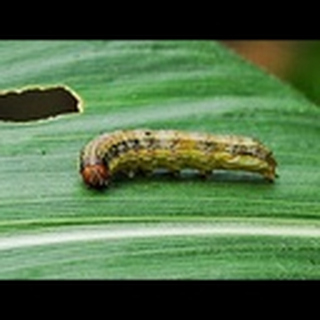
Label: cotton_army_worm